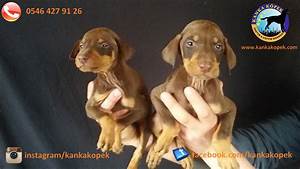
Label: dog